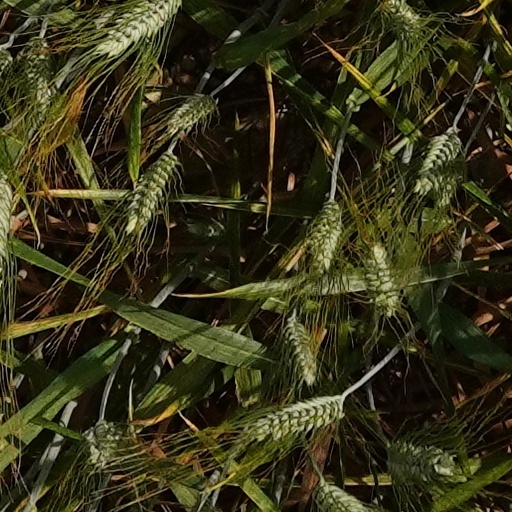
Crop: wheat